Architecture of the California missions

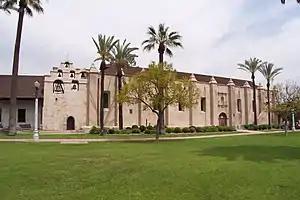
The chapel at Mission San Gabriel Arcángel was designed by Father Antonio Cruzado who hailed from Córdoba, Spain which accounts for the Mission's strong Moorish influence.

"Ladrillos" (conventional bricks) were manufactured in much the same manner as adobes, with one important difference: after forming and initial drying, the bricks were fired in outdoor kilns to ensure a much greater endurance than could be achieved through merely sun-drying them. Common bricks typically measured ten inches (250 mm) square and were thick. Square paving bricks were equal in thickness to the common variety, but ranged from across. Many of the structures erected with this type of brick remained standing long after their adobe counterparts had been reduced to rubble.